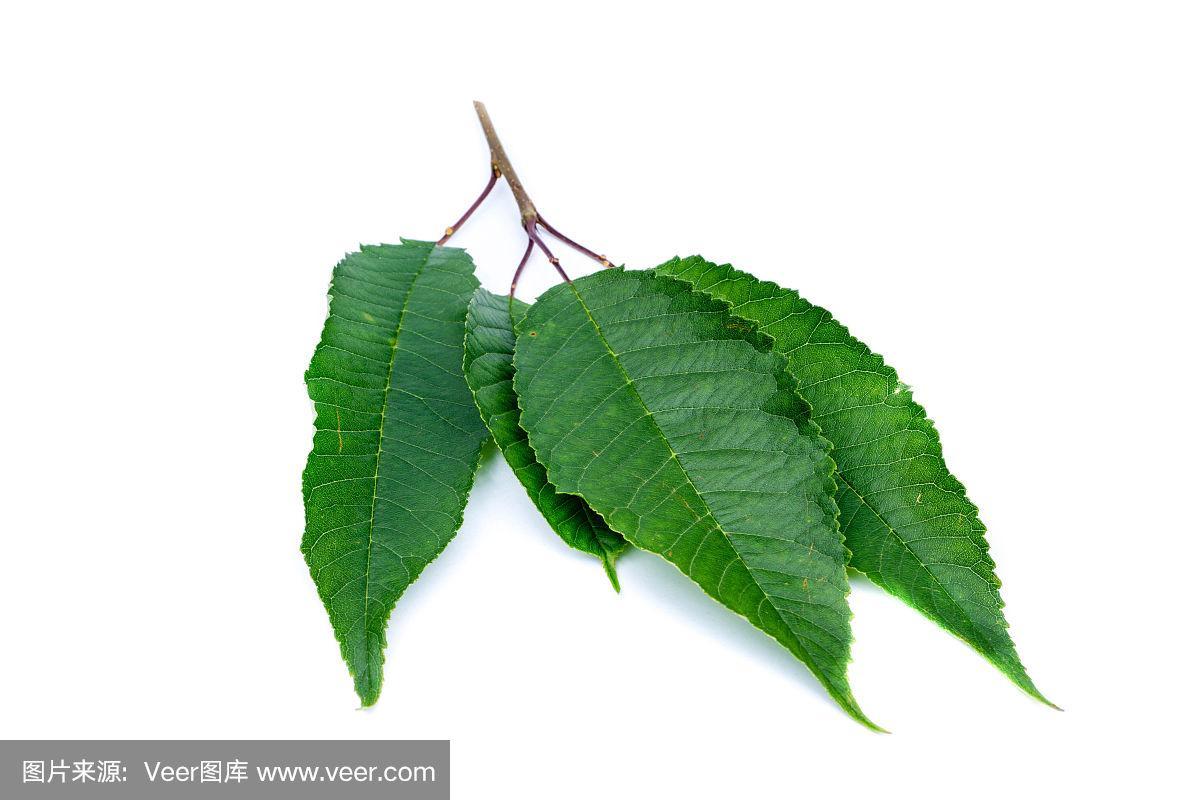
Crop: cherry
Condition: healthy